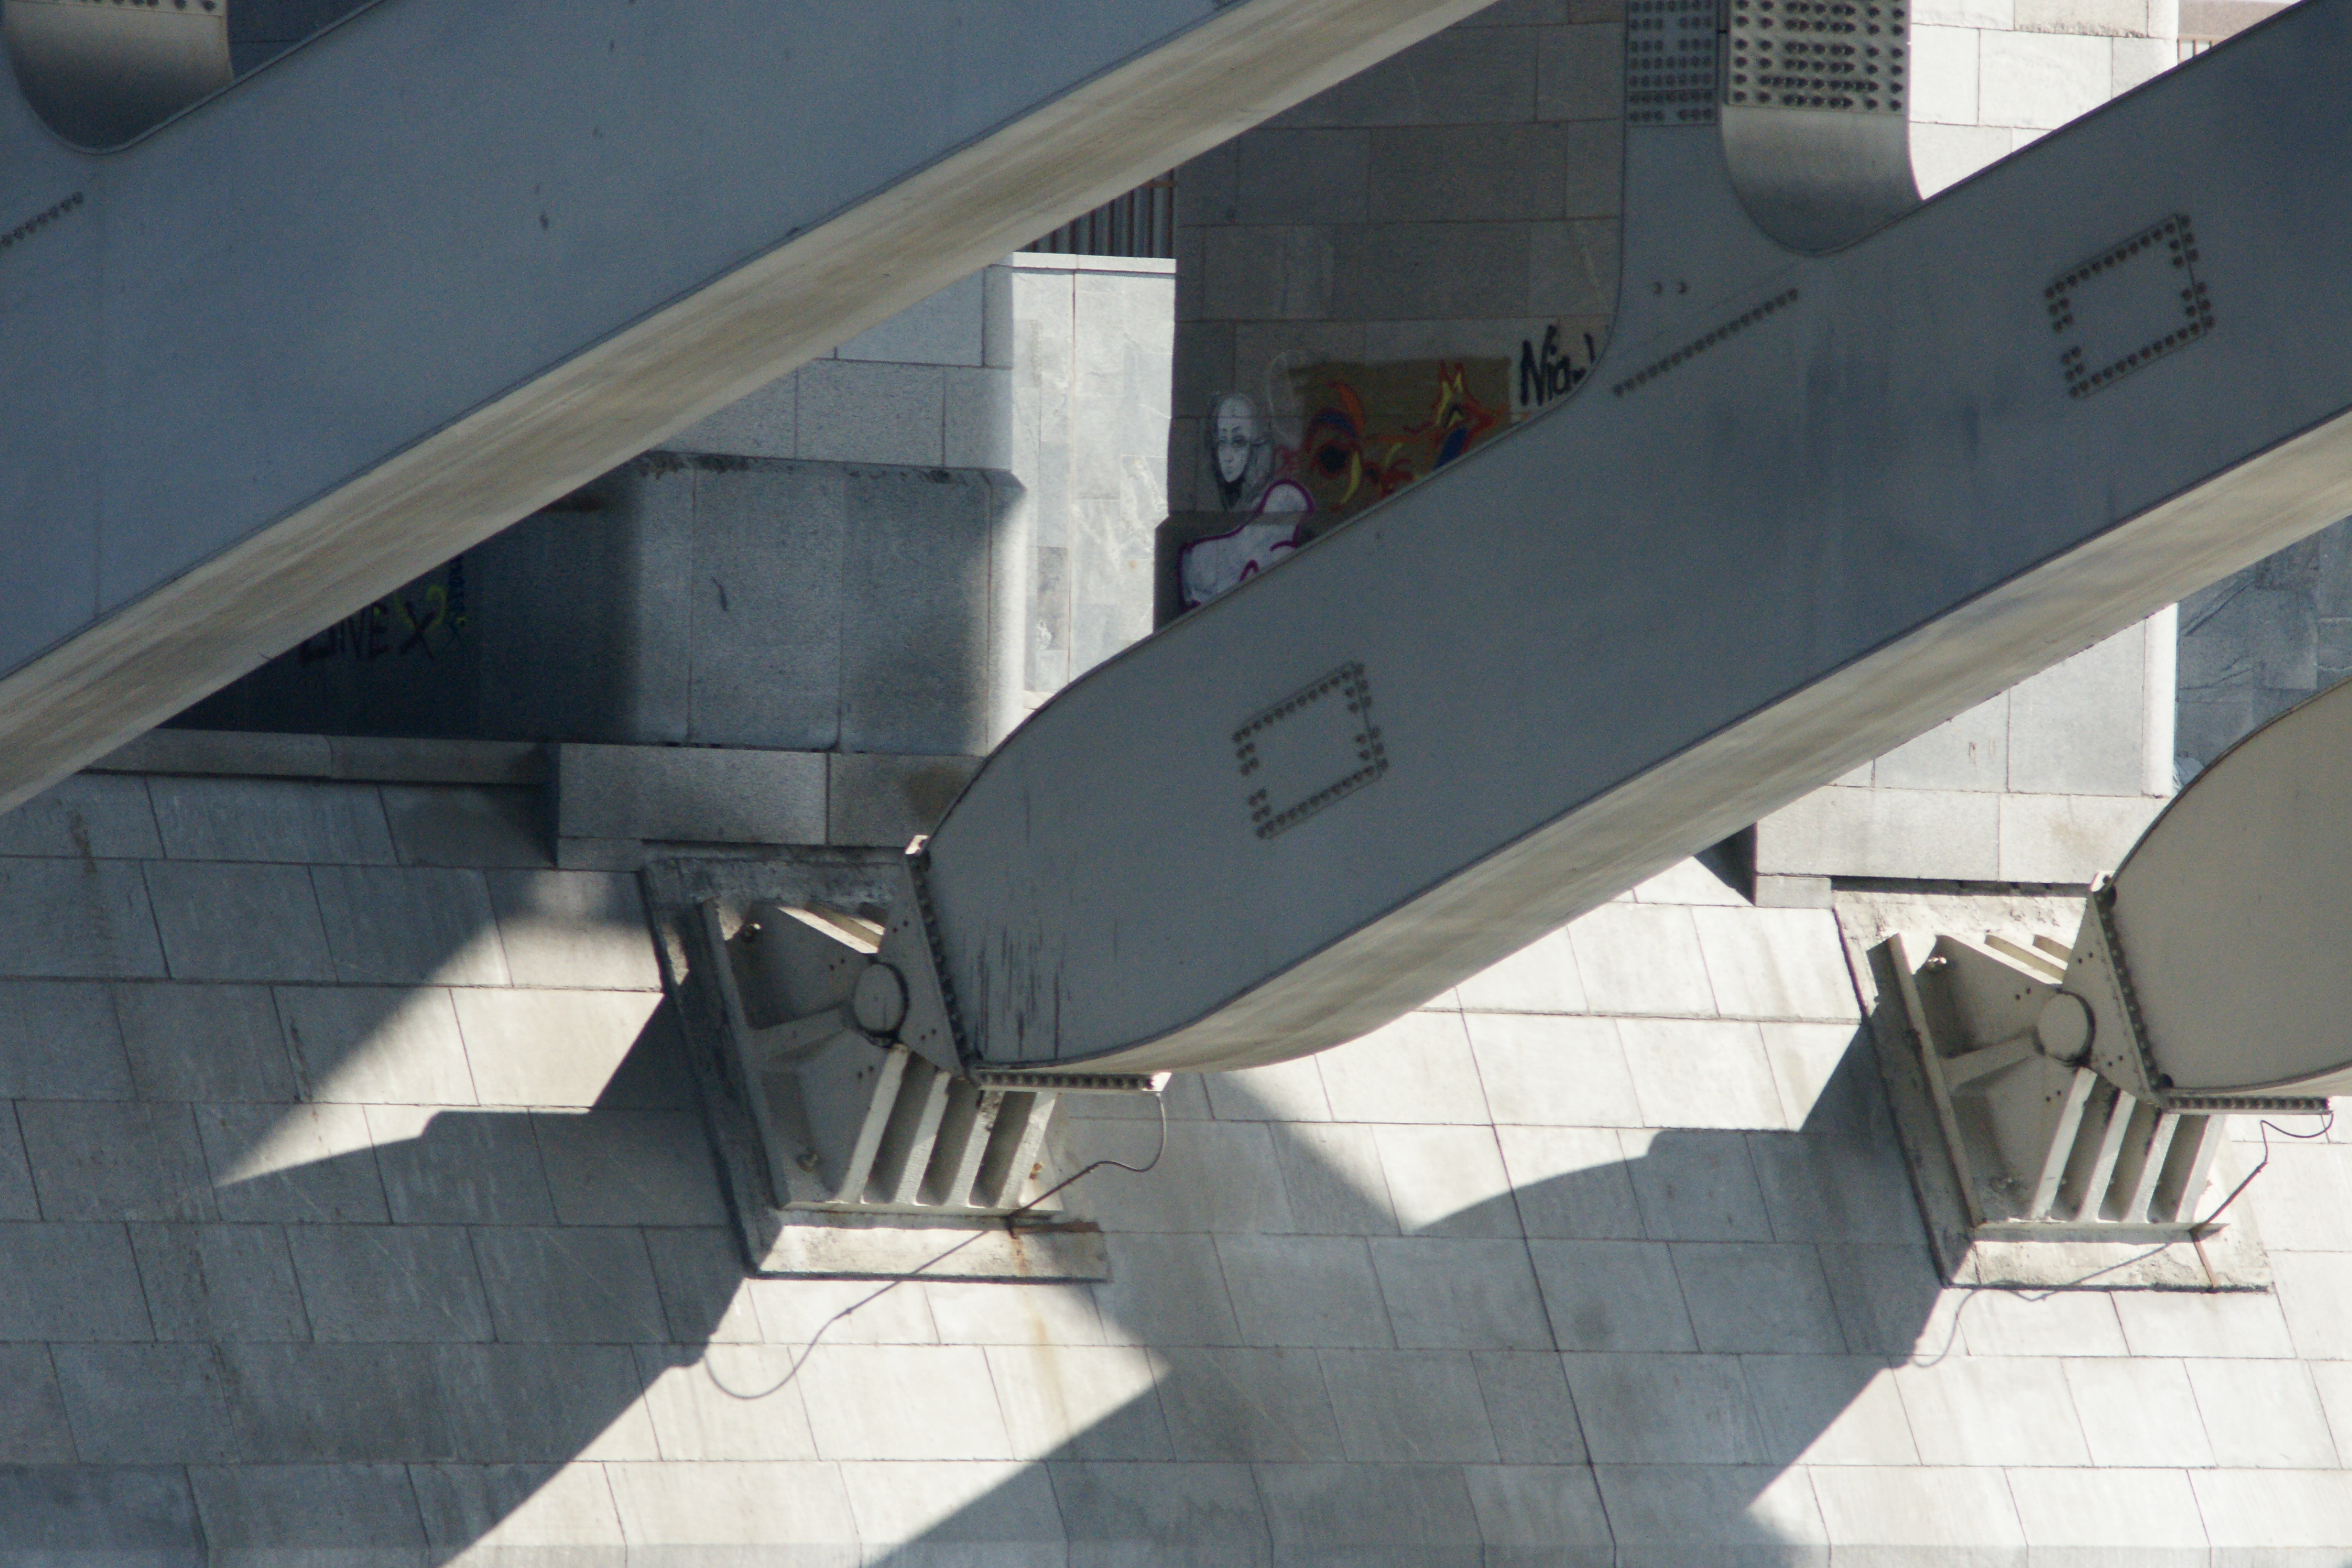
joint, bridge, flap, architecture, vehicle